Web application

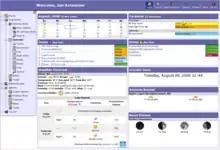
Screenshot from 2007 of Horde, a groupware and open-source web application

A web application (or web app) is application software that is created with web technologies and runs via a web browser. Web applications emerged during the late 1990s and allowed for the server to dynamically build a response to the request, in contrast to static web pages.